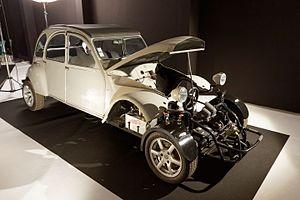
Red 2 est un film américain de Dean Parisot sorti en 2013. Il fait suite à Red sorti en 2010.